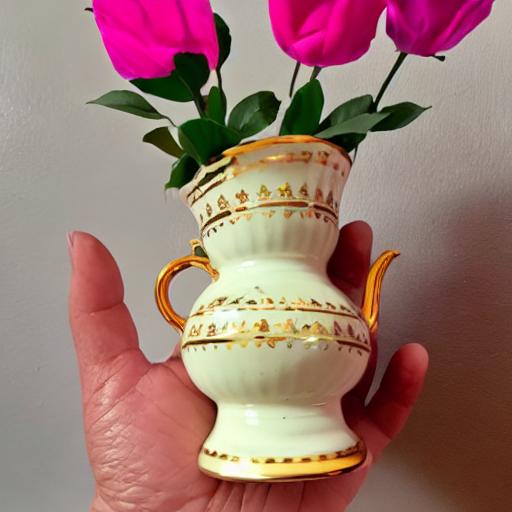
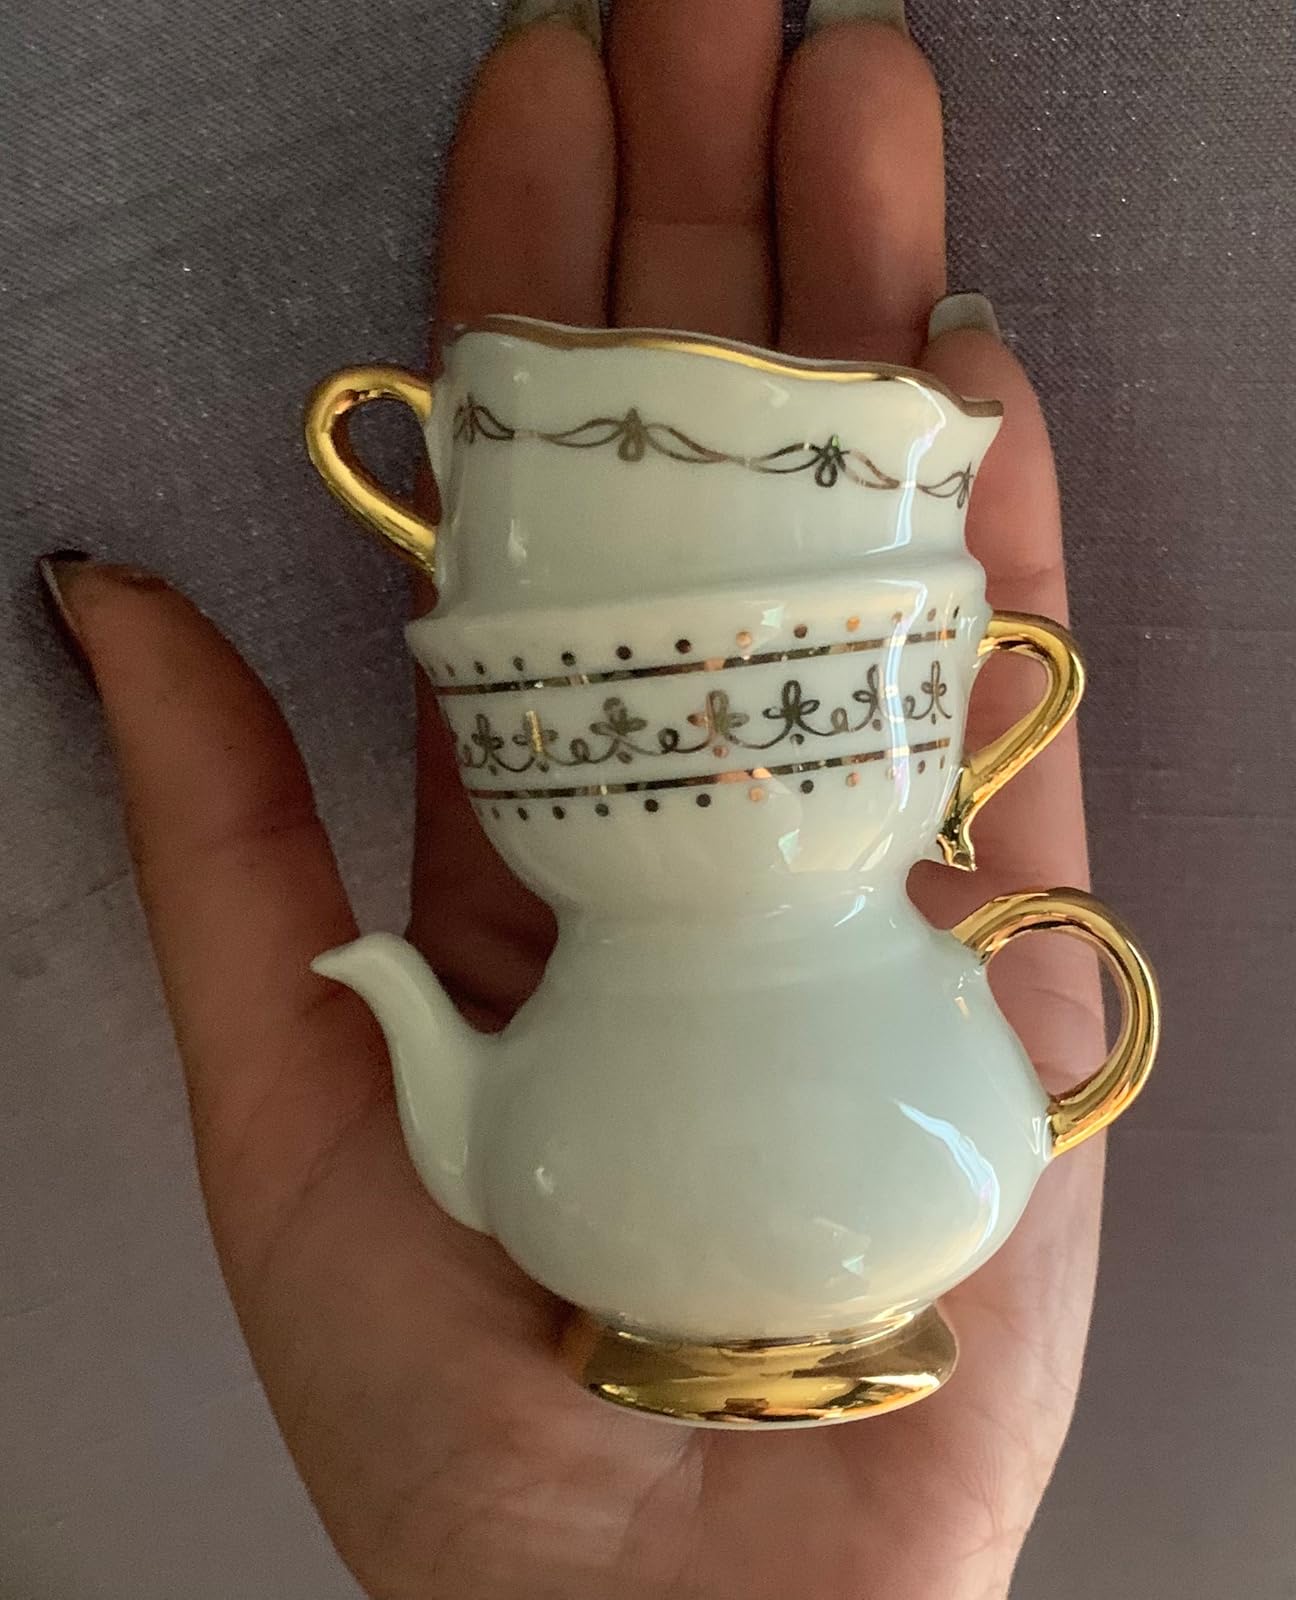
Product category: vase
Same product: no